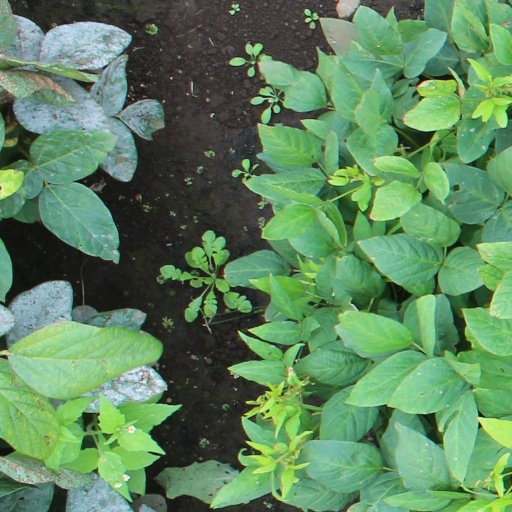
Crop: soybean